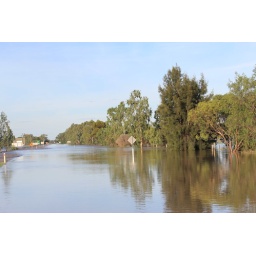
Brigalow creek - spread out along the highway, streets and paddocks.Along the road looking towards the bridge over the brigalow.